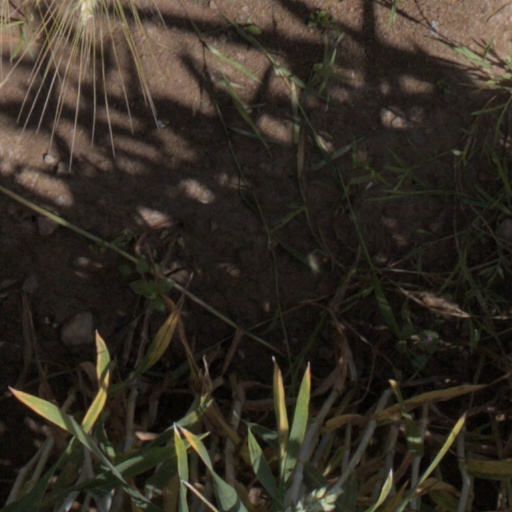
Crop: wheat